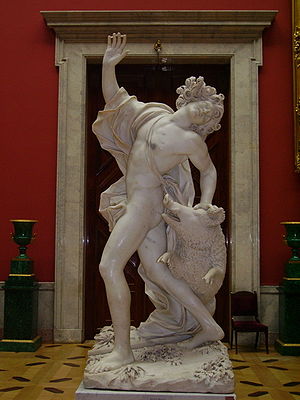
Adonis
Adonis' død (1709), af Giuseppe Mazzuoli (Eremitagemuseet, Sankt Petersborg)
Adonis er en yngling i græsk mytologi, berømt for sin skønhed, elsket af Afrodite, hørte efter det oldgræske sagn hjemme i Østerland.